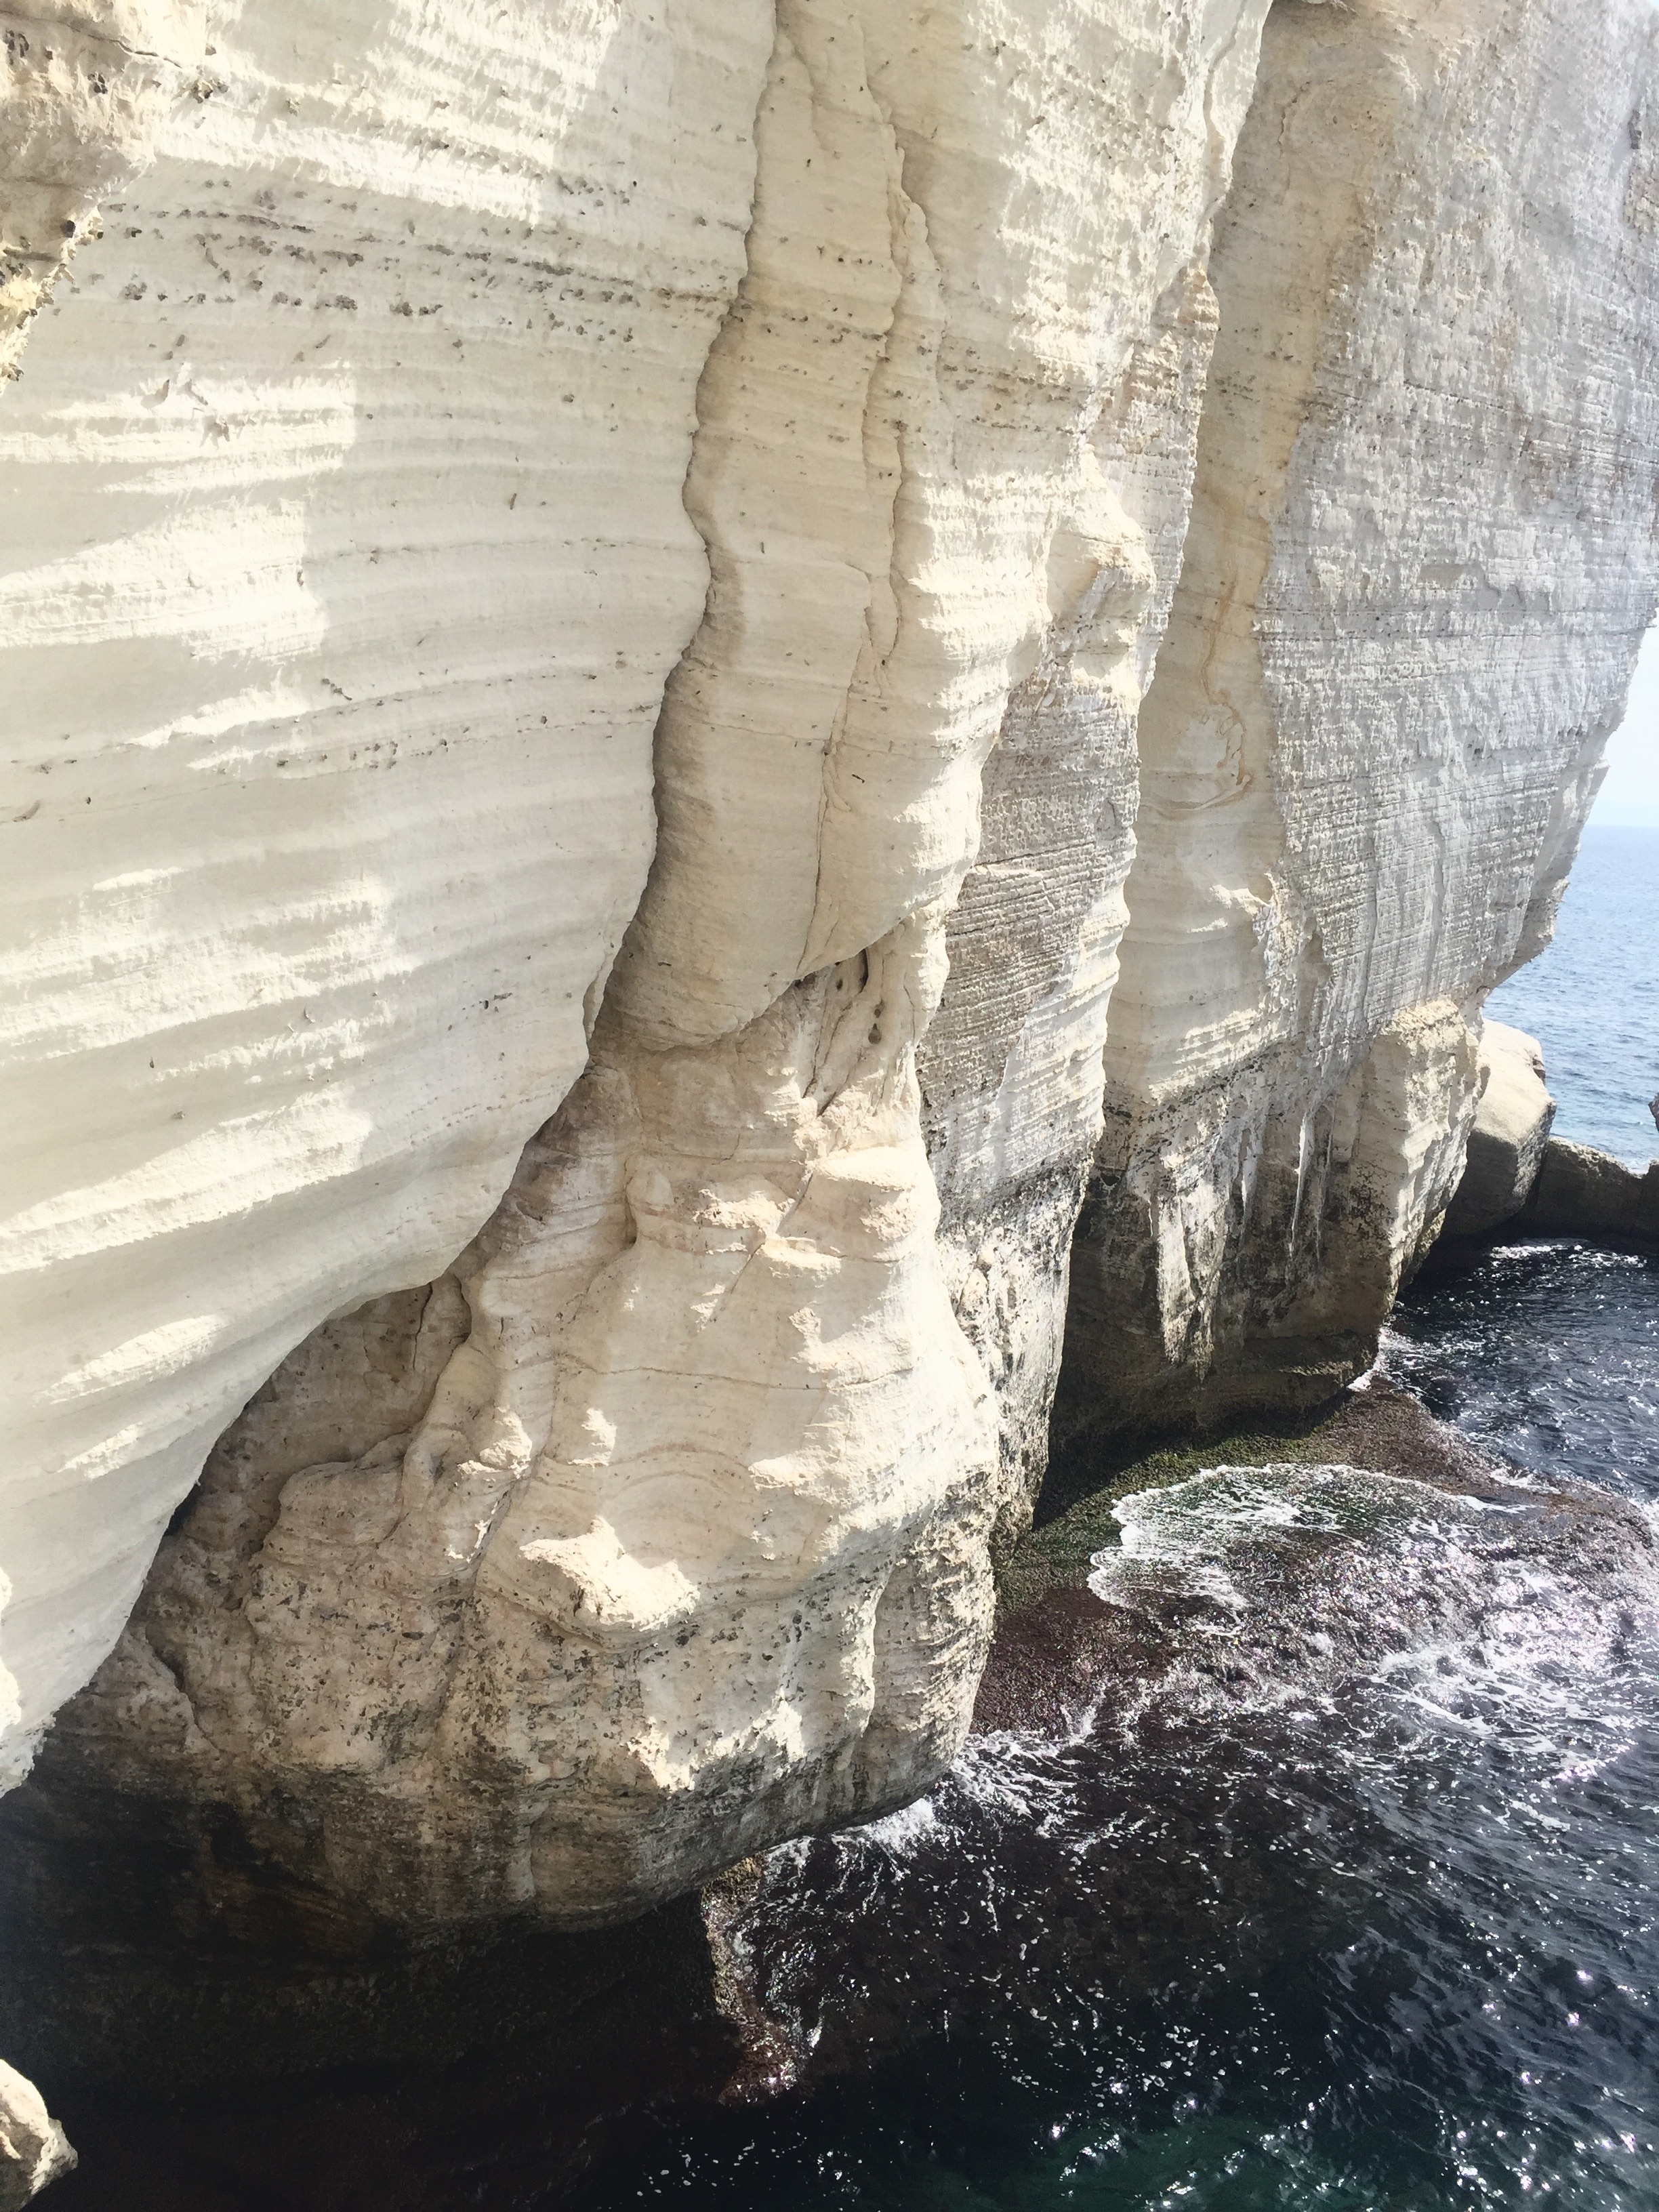
rock, formation, cliff, ice, cave, terrain, geology, landform, sea cave, geographical feature